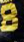
Number: 8